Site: brandenburg
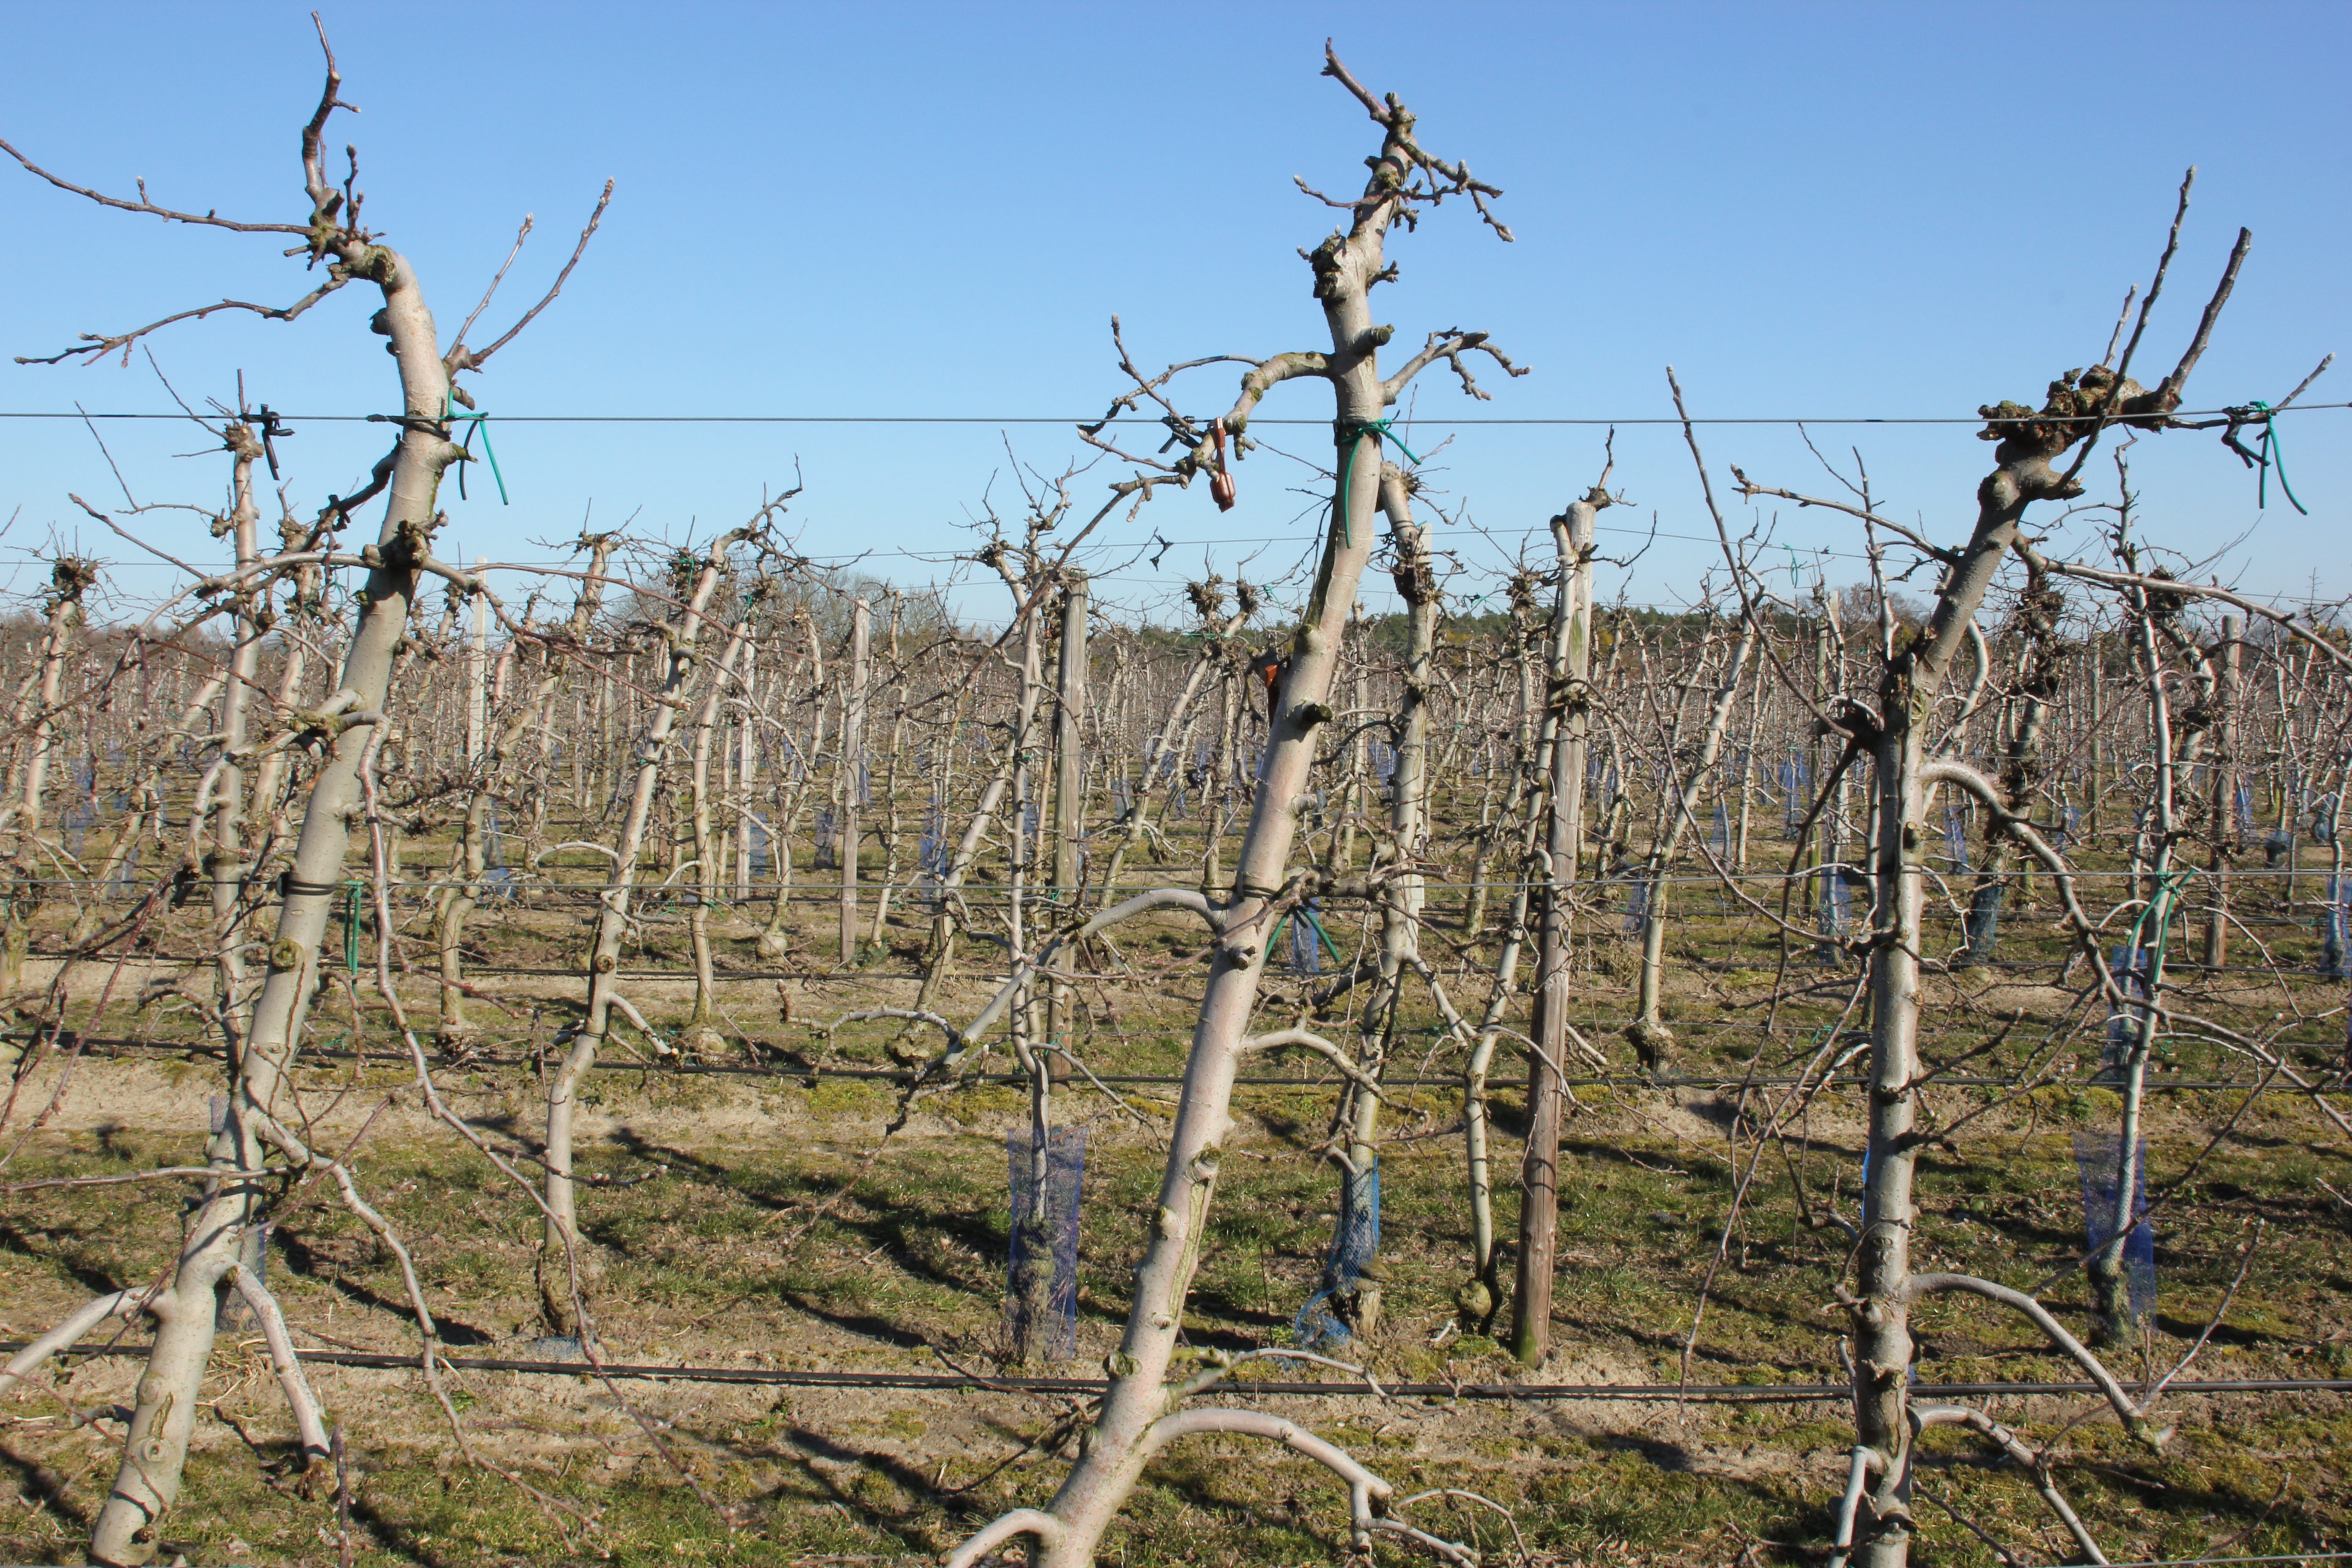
Growth stage (BBCH 03): Bud development